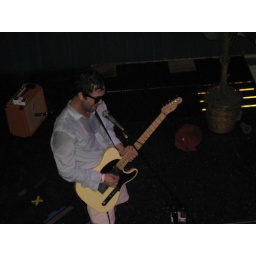
crazy-weird rock/hip-hop screaming/singing guitar show... very very odd(see the crazy video or Neilio higher in my flicker feed)